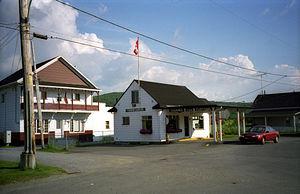
Pohénégamook est une ville du Québec située dans la municipalité régionale de comté du Témiscouata au Bas-Saint-Laurent. Elle est née le 23 octobre 1973 de la fusion des municipalités de Sully, Saint-Pierre-d'Estcourt et Saint-Éleuthère.